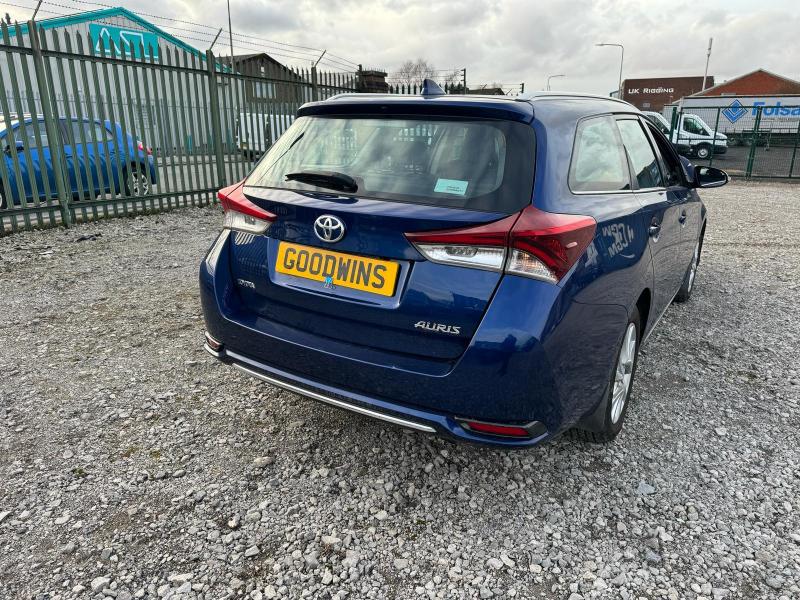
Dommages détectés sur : porte arrière droite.
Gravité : mineur